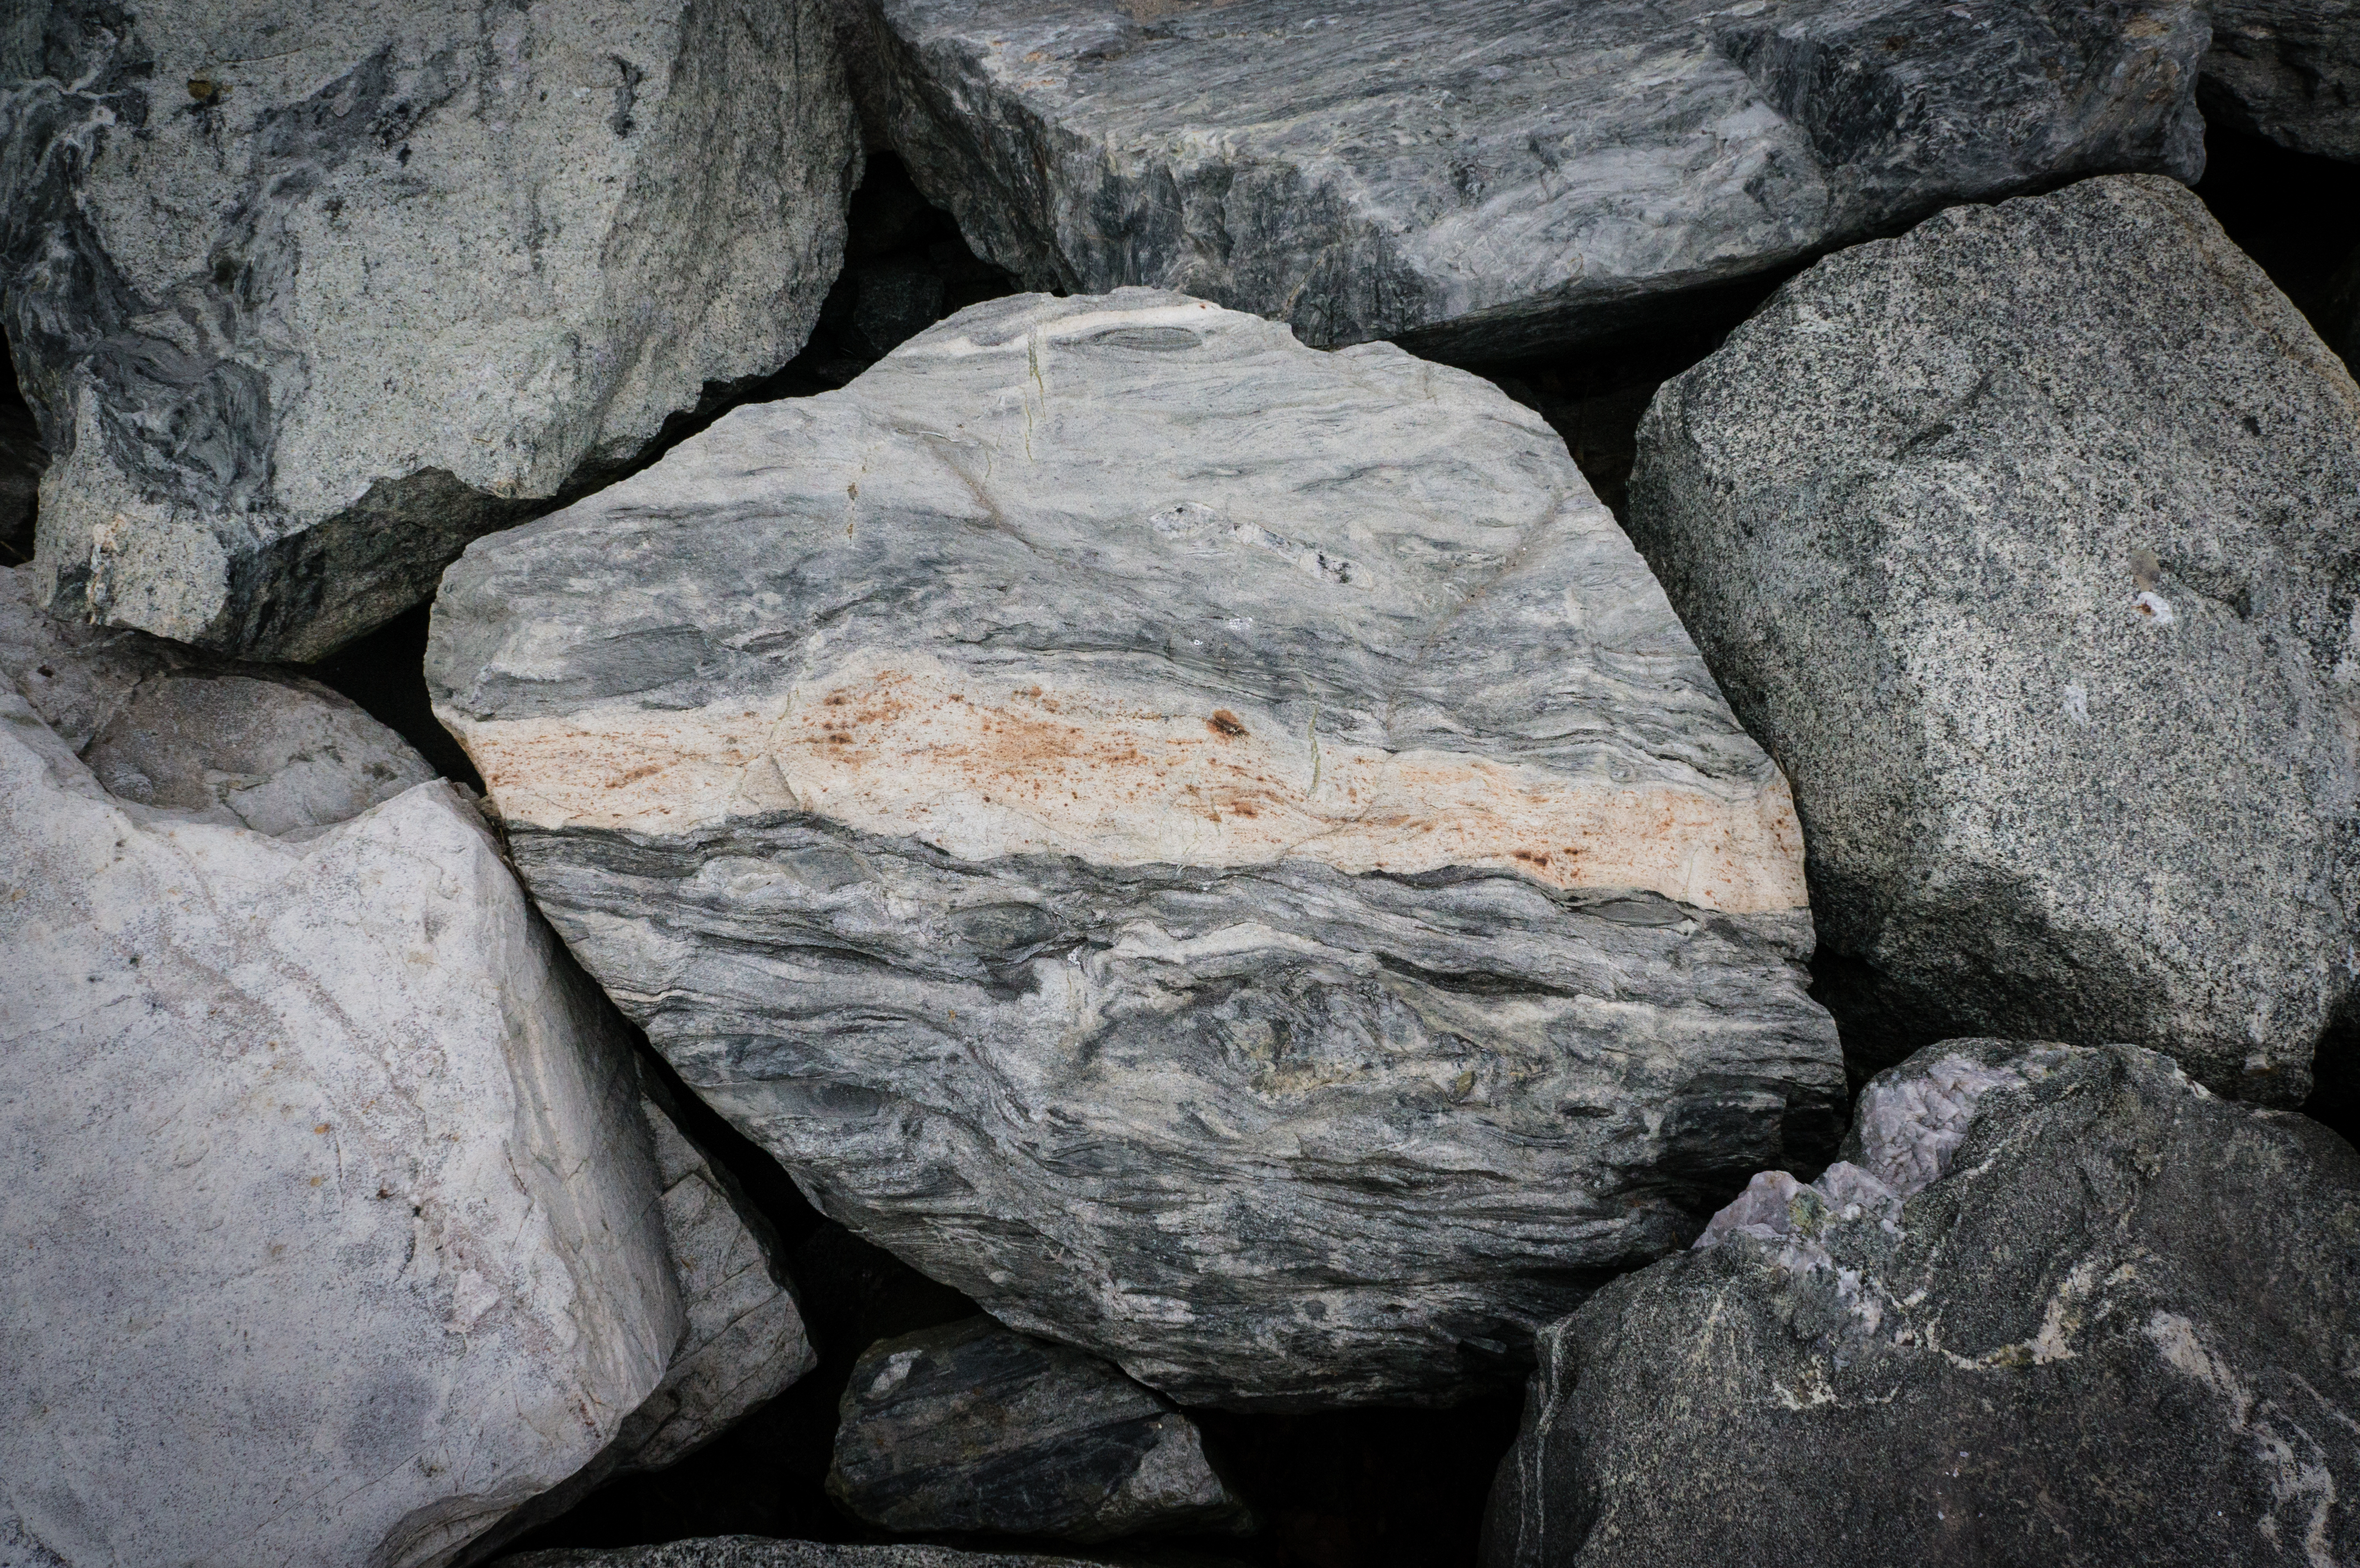
rock, stripe, striped, seaside, cliff, beach, nature, grey, gray, boulder, bedrock, geology, outcrop, igneous rock, material, stone wall, limestone, batholith, rubble